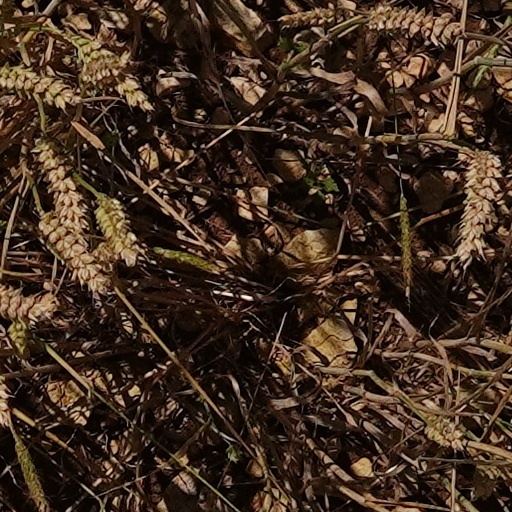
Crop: wheat